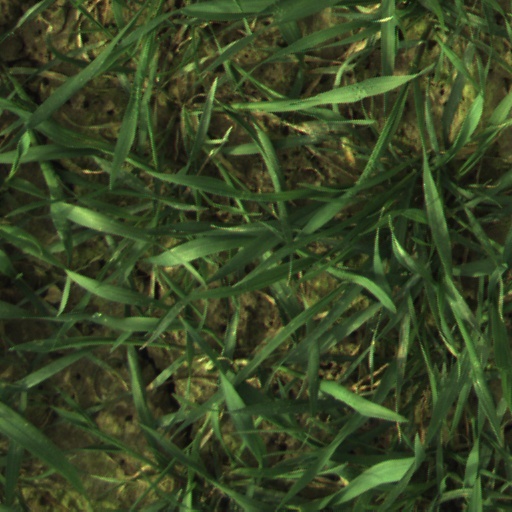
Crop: wheat